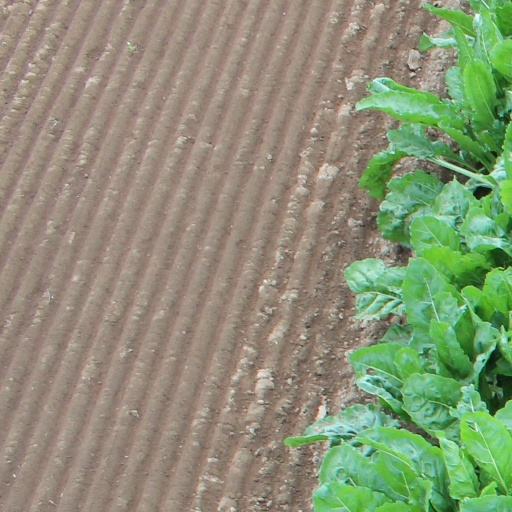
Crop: sugar beet